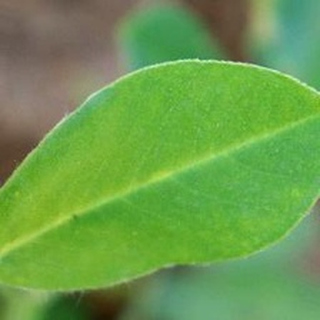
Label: healthy_groundnut